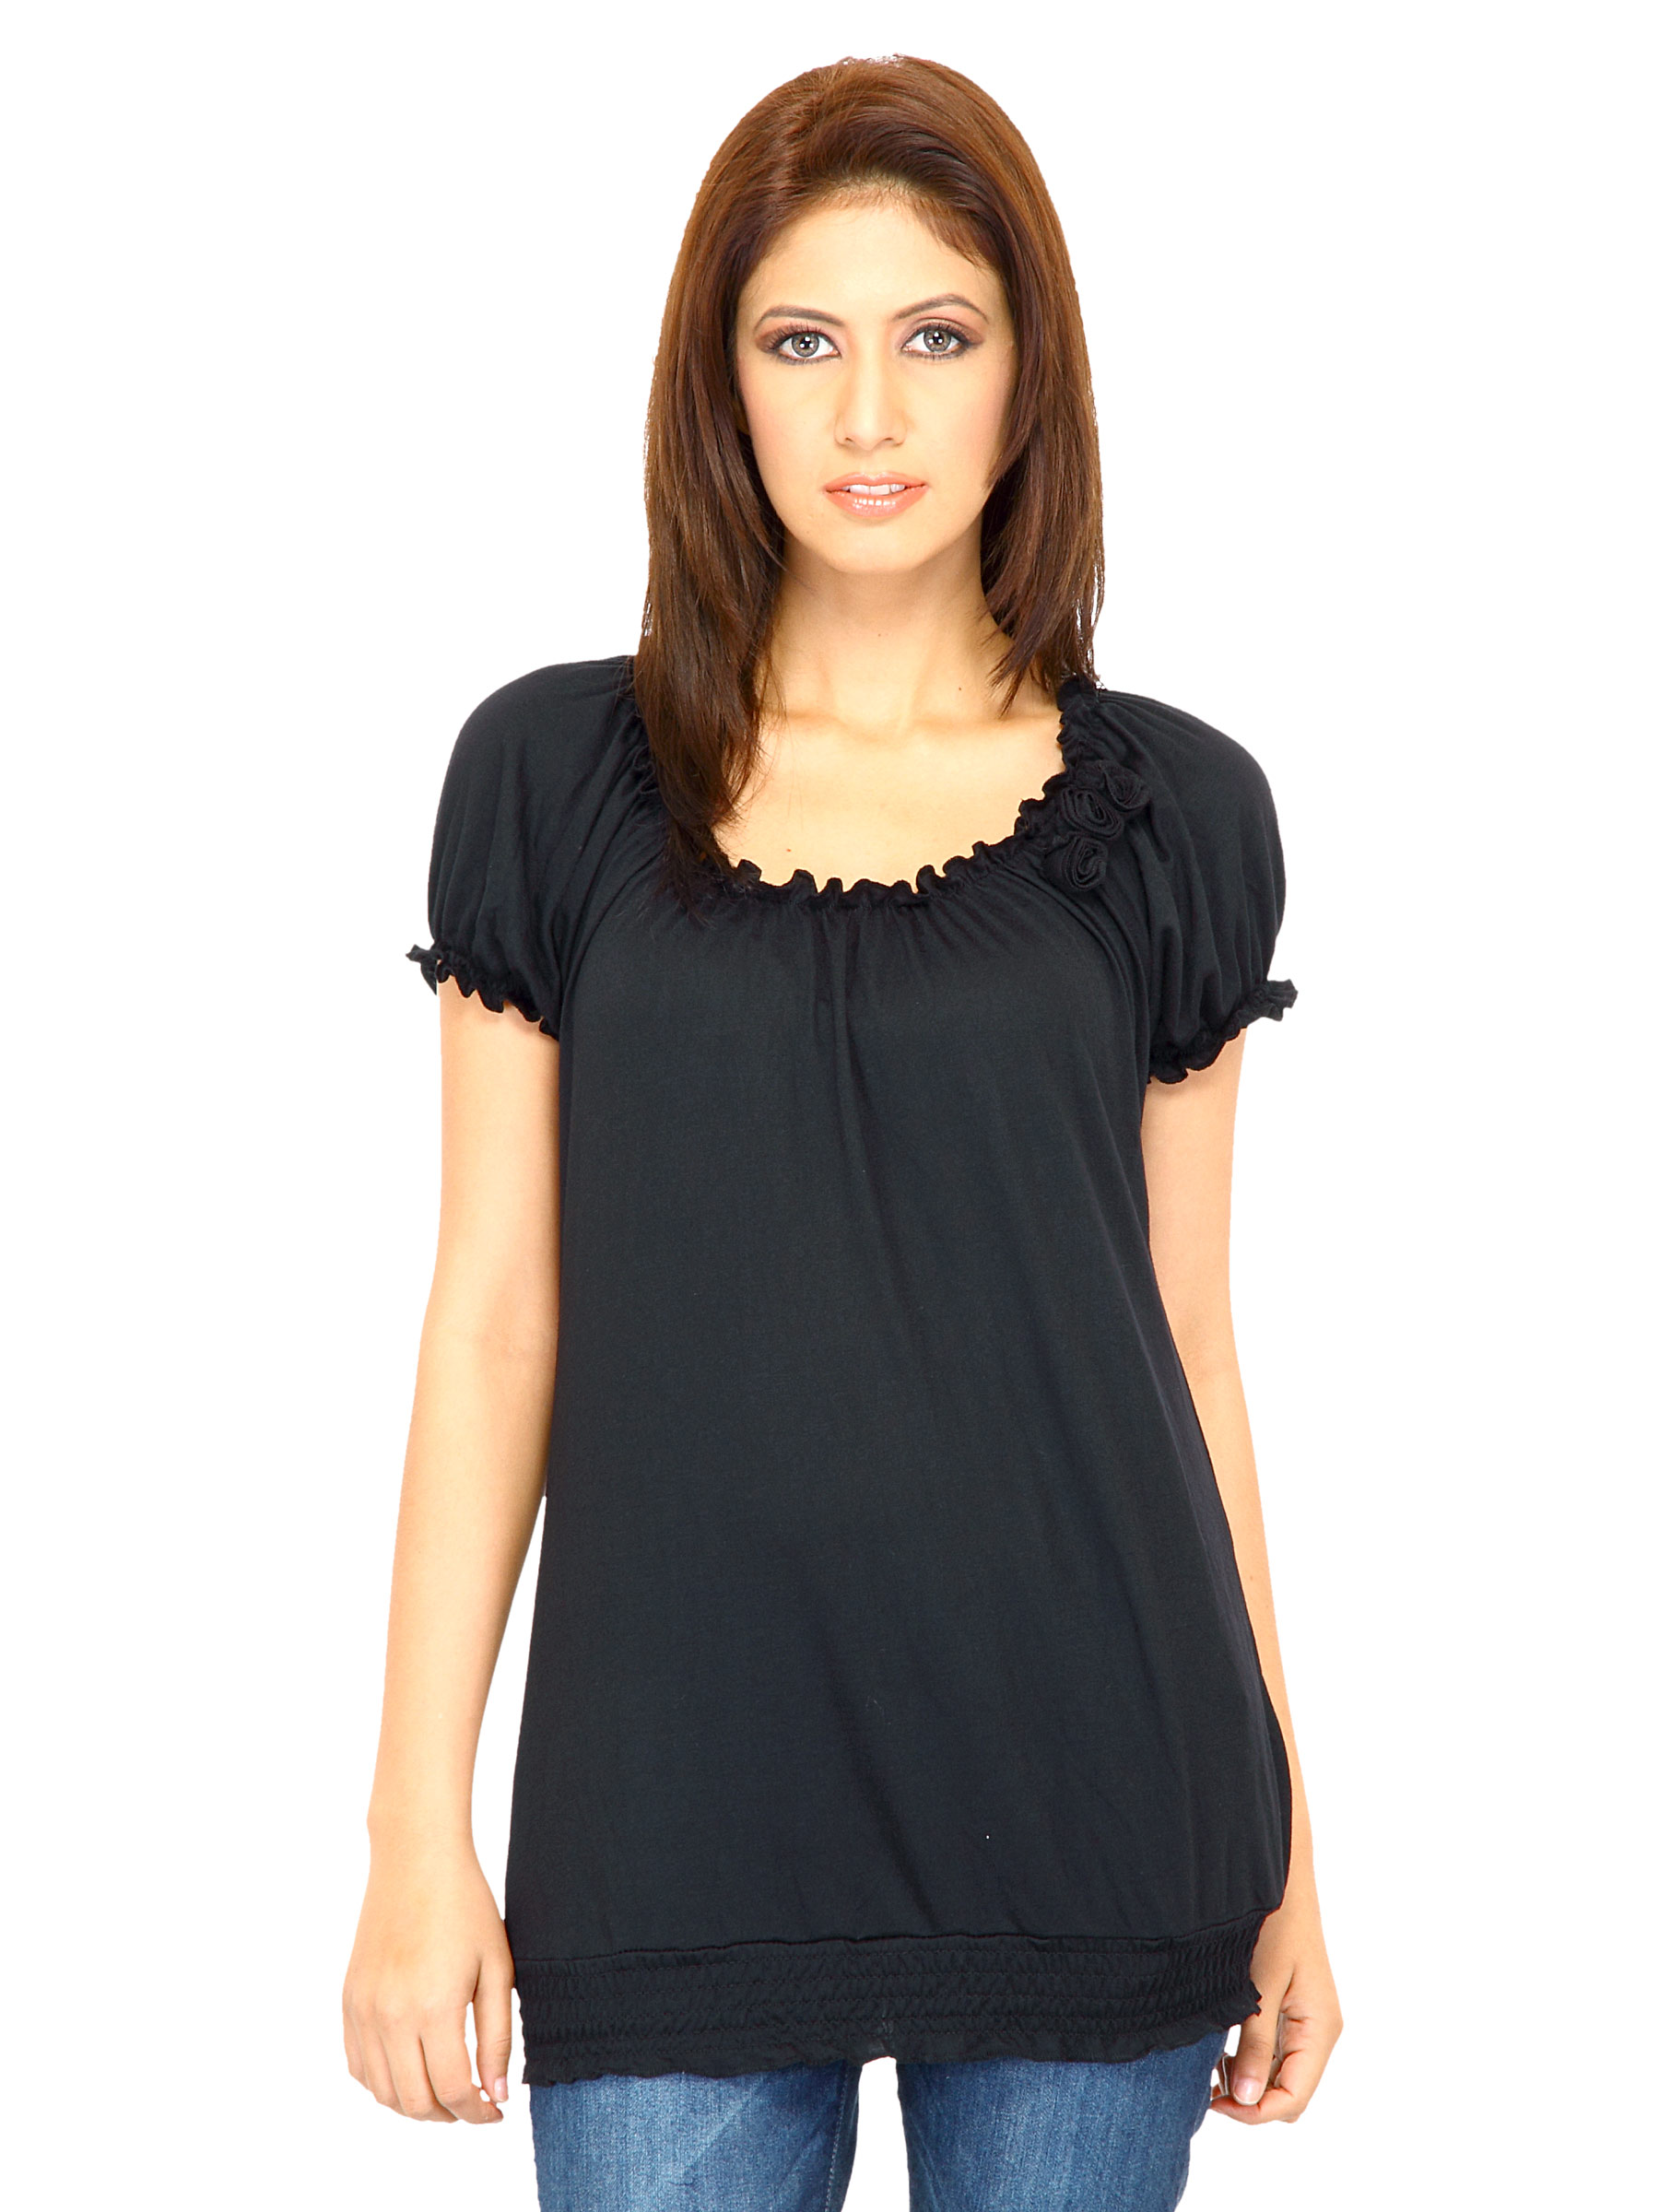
Jealous 21 Women Solid Black Tops
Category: Apparel / Topwear / Tops
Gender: Women
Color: Black
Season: Fall 2011
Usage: Casual